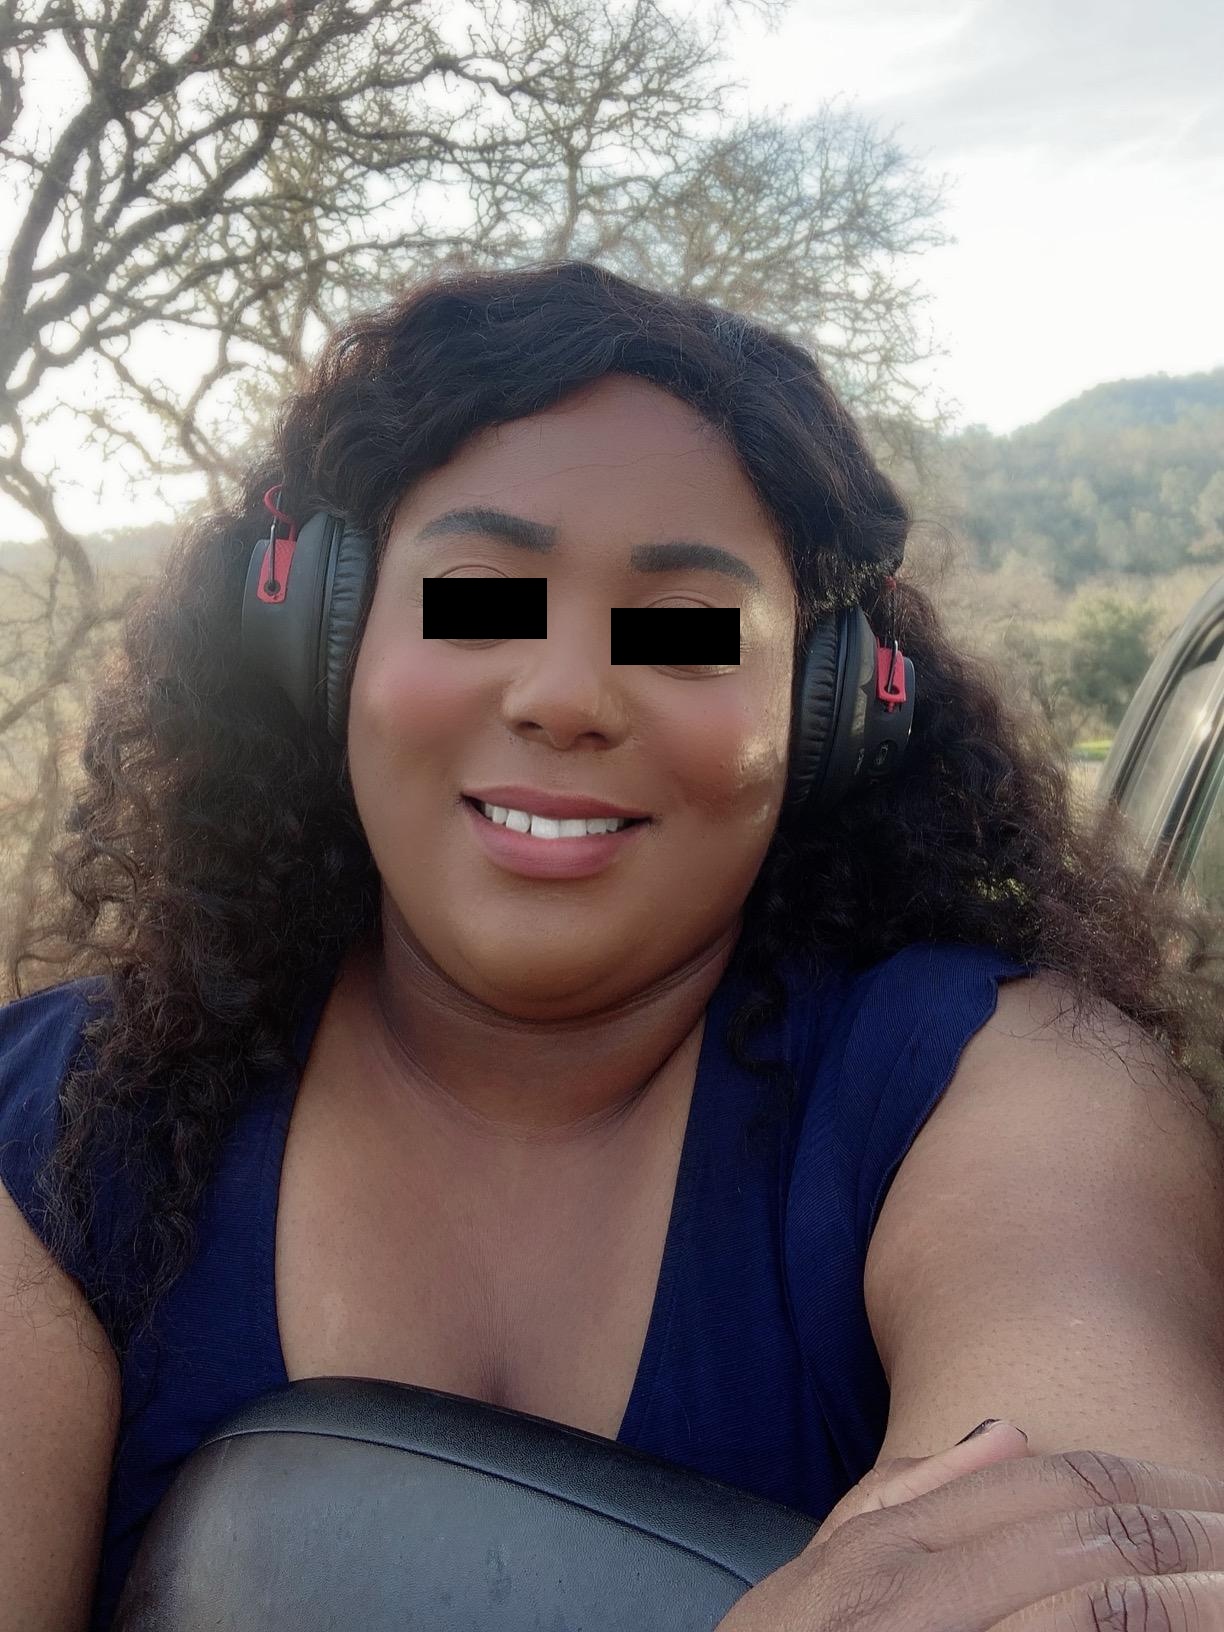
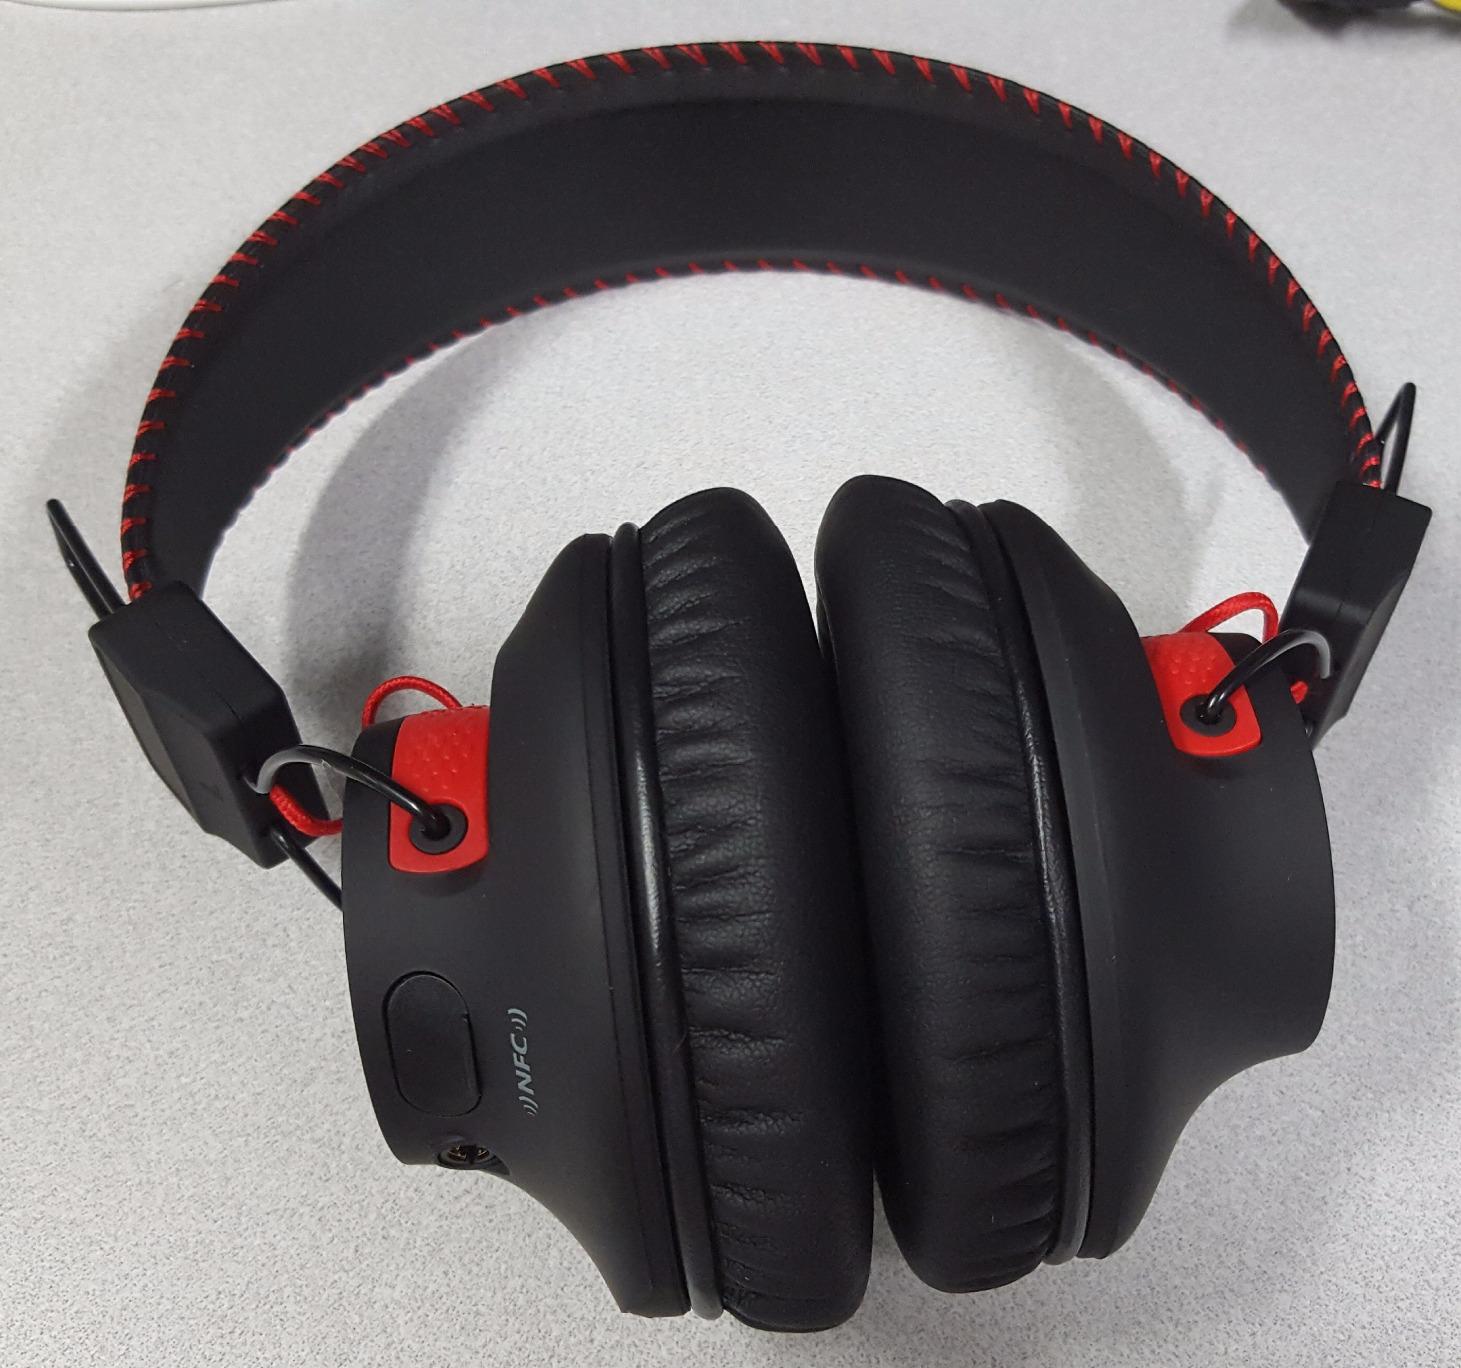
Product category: headphones
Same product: yes